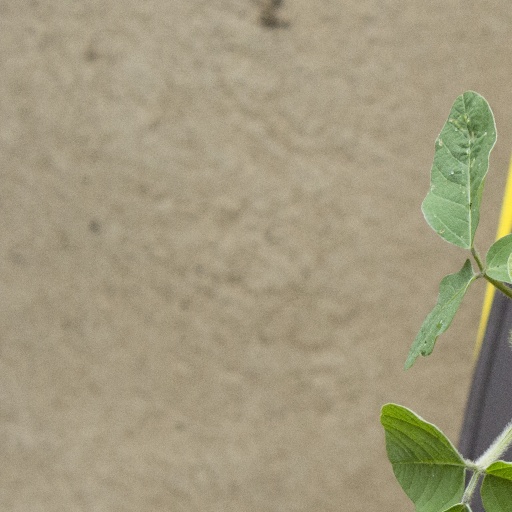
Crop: soybean